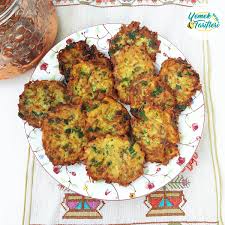
Yemek: mucver